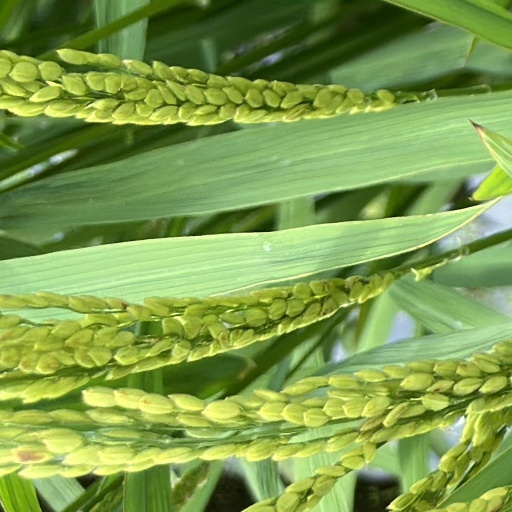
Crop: rice